Architecture of Iraq

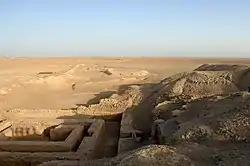
Uruk

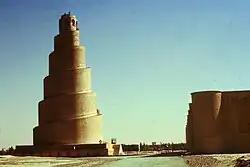

The architecture of Iraq encompasses the buildings of various architectural styles that exist in Iraq.